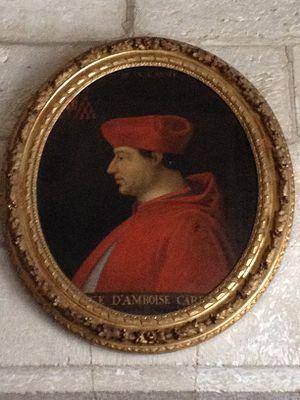
Peinture de Georges d'Amboise, archevêque de Rouen, dans les salles basses de l'archevêché de Rouen.